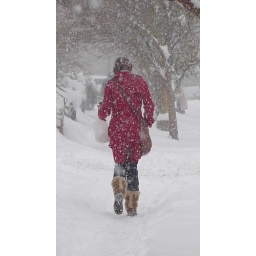
girl in red coat